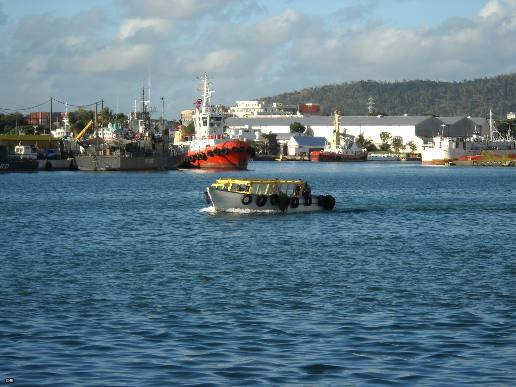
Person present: No